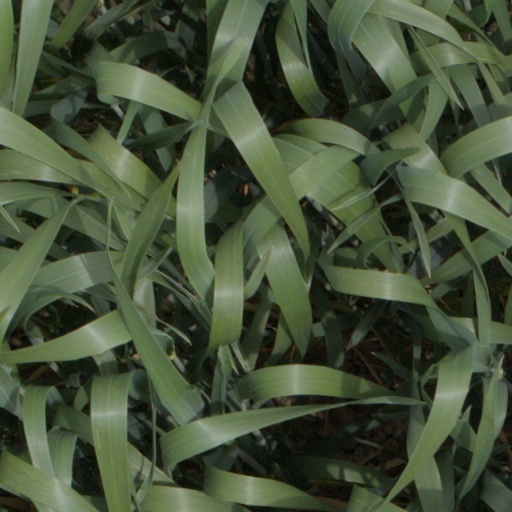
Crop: wheat